Paul Revere Capture Site

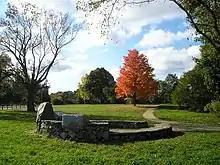
The capture site in 2018, looking west along Battle Road

The Paul Revere Capture Site marks the location where Sons of Liberty member Paul Revere was captured by a British Army patrol at around 1.30 AM on April 19, 1775, while on a midnight ride to alert nearby minutemen of the pending arrival of British troops. The capture site is marked with a plaque beside the Battle Road in Lincoln, Massachusetts, in today's Minute Man National Historical Park.